Archibald Berdmore Buchanan

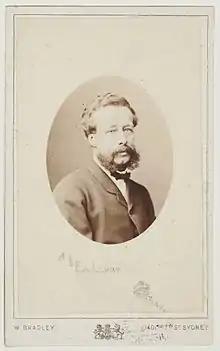

Archibald Berdmore Brine Buchanan (9 January 1823 – 30 March 1883) was both a member of the Queensland Legislative Council and the Queensland Legislative Assembly.